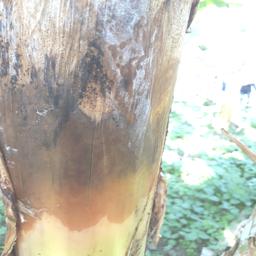
Label: PSEUDOSTEM WEEVIL